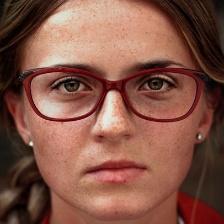
Label: faces